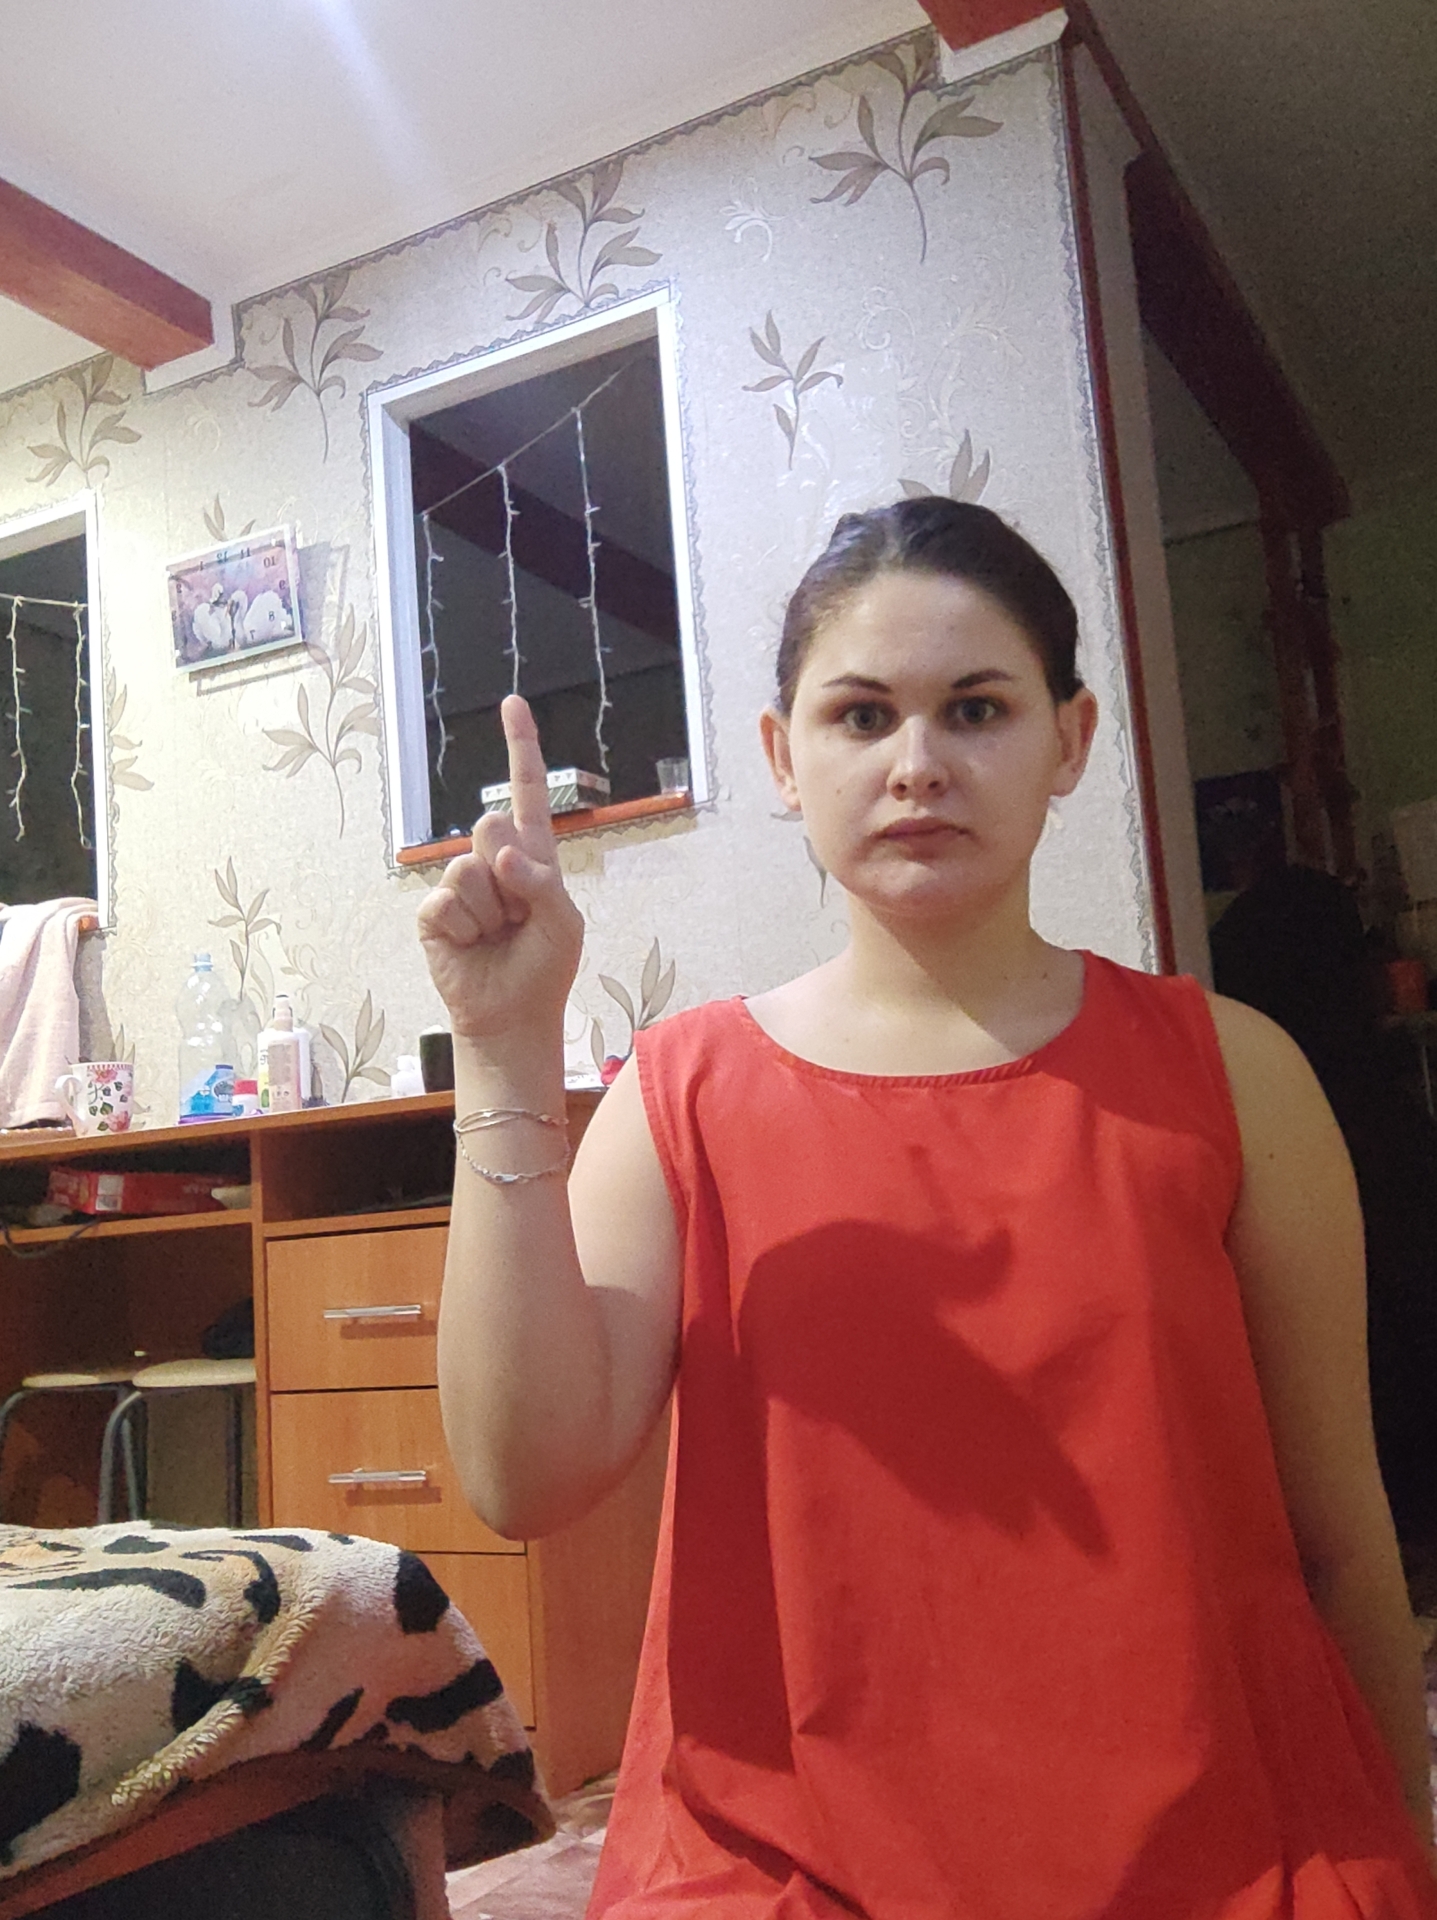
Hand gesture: one